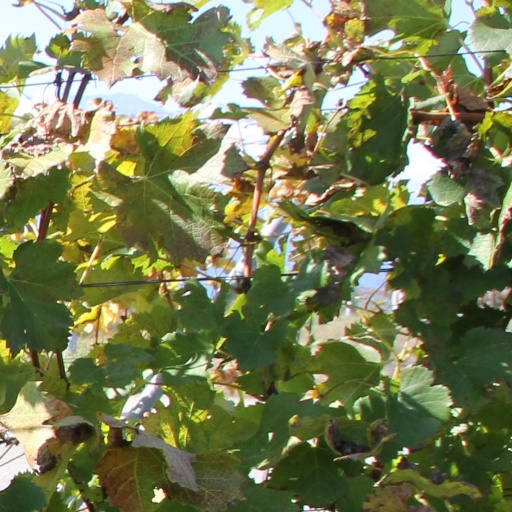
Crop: grape